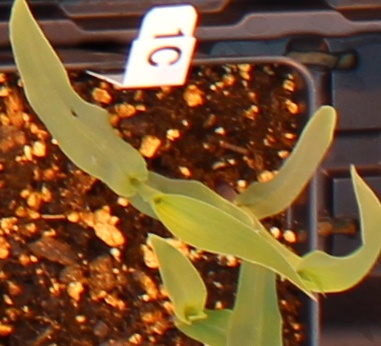
Label: Corn